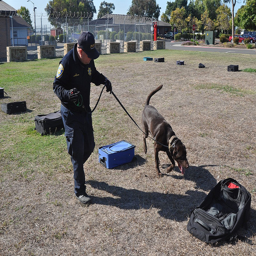
A police officer with a dog on a leash in an outdoor training area.
A police dog is sniffing bags on the ground.
A police officer walking a dog on a leash.
A man walking a dog next to pieces of luggage.
A police officer training a dog in a field.